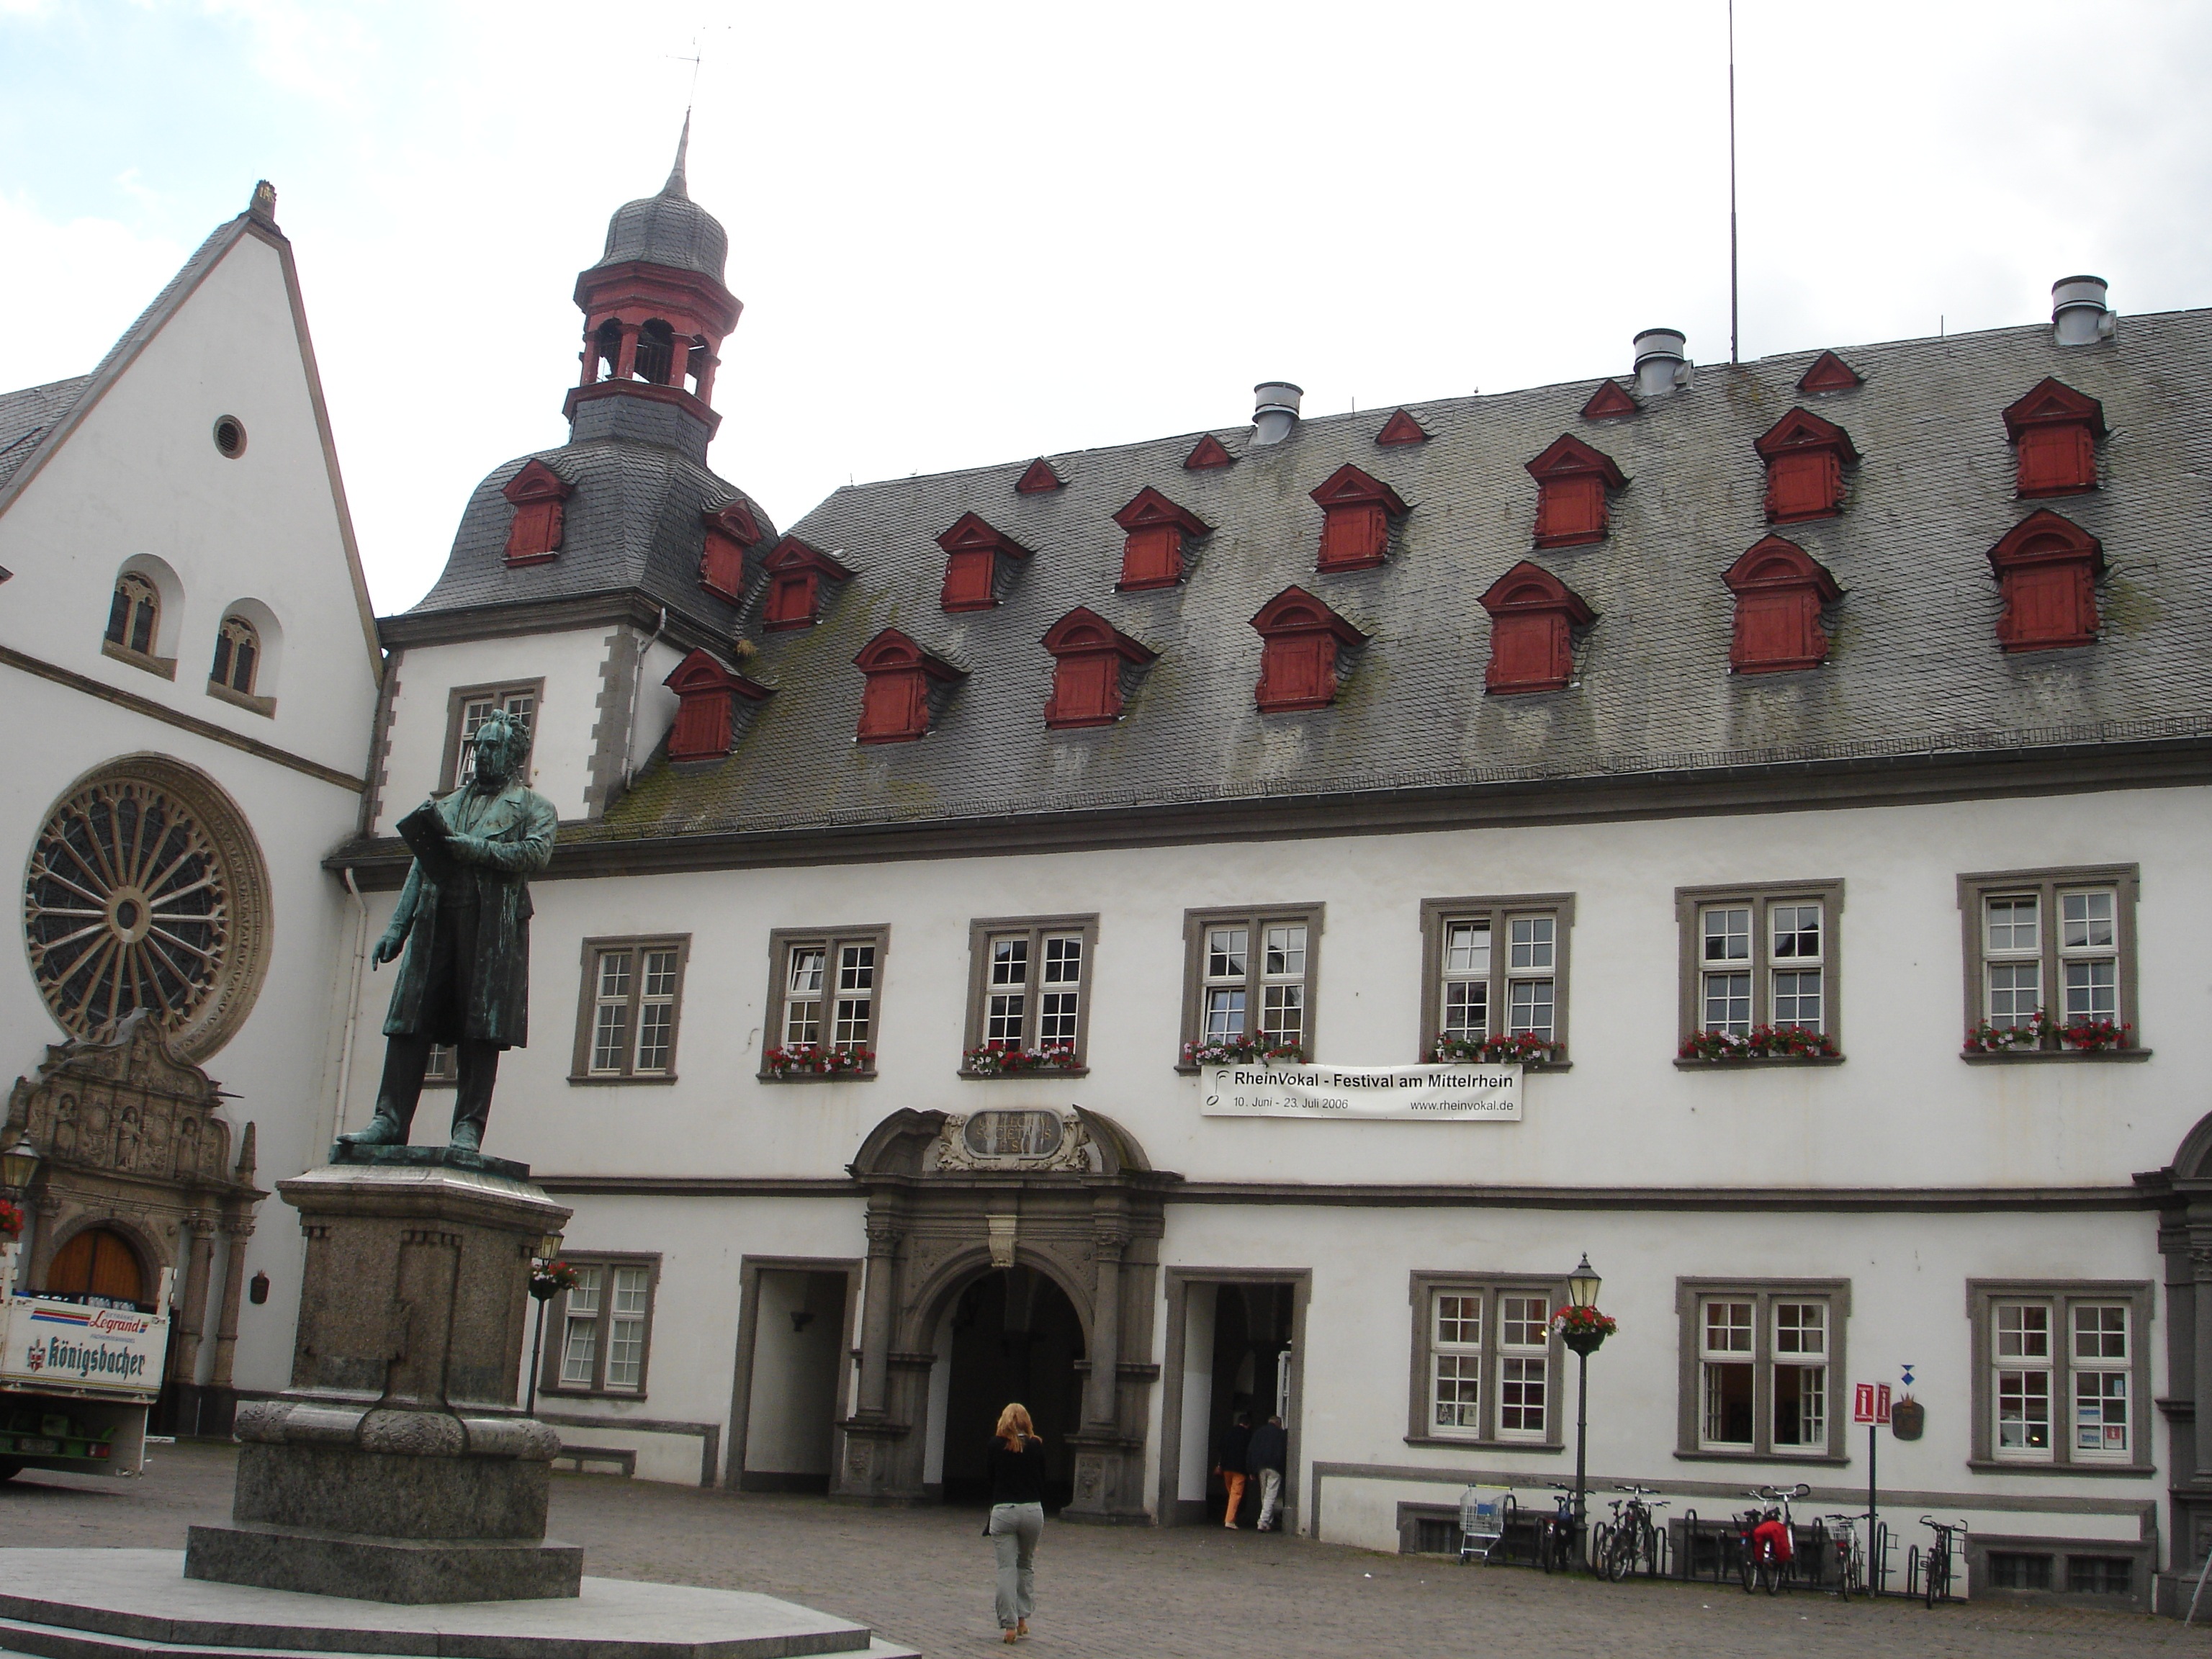
town, building, palace, monument, statue, plaza, facade, church, roundabout, place of worship, sculpture, monastery, germany, synagogue, bronze, dome, campaign, tours